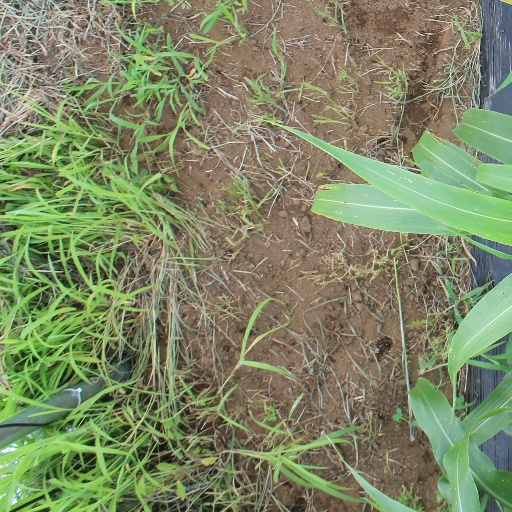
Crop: sorghum